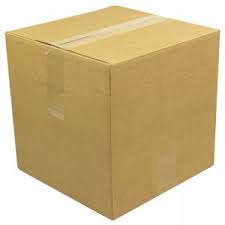
Waste category: cardboard